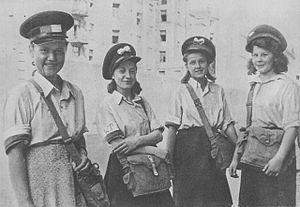
Les « Szare Szeregi » est un nom de code de l'Association des scouts de Pologne passée dans la clandestinité durant la Seconde Guerre mondiale.